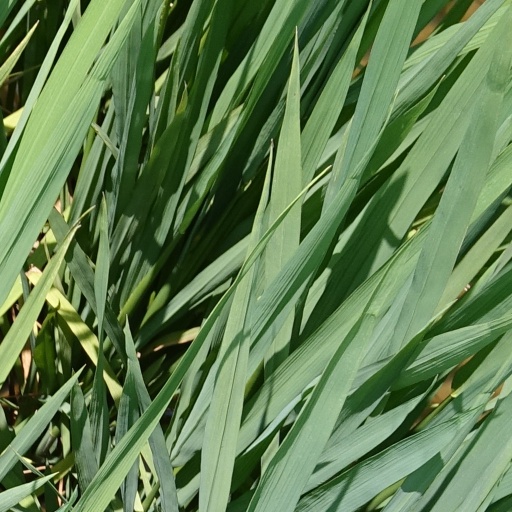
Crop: rice